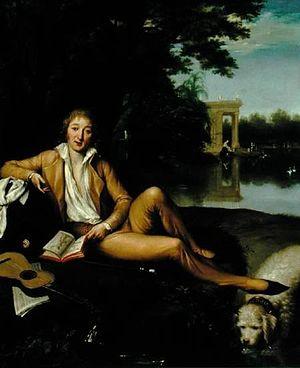
Camille Borghèse, né le 19 juillet 1775 à Rome, mort le 10 avril 1832 à Florence, prince romain, prince de l'Empire, était général d'Empire et beau-frère de Napoléon Iᵉʳ.